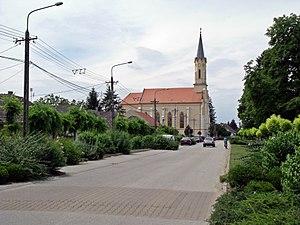
Fadd est un village et une commune du comitat de Tolna en Hongrie.